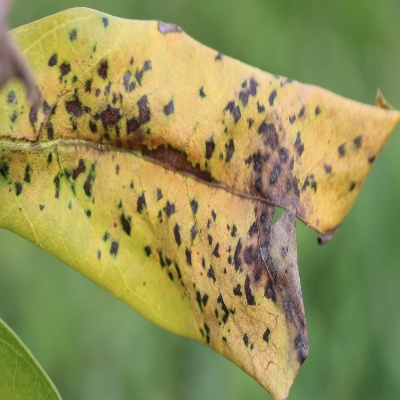
Crop: Cassava
Condition: bacterial blight